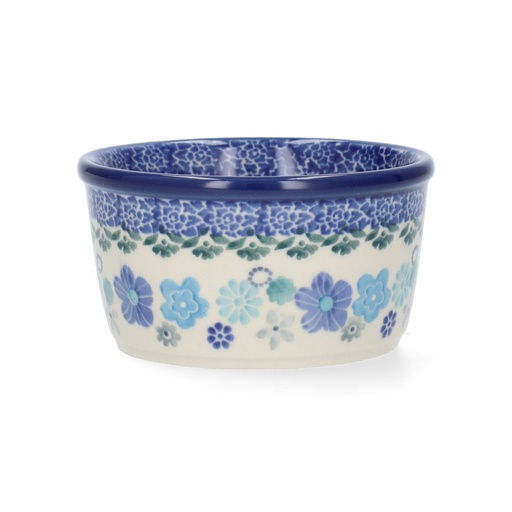
Ramekin Kom 190 ml - Blossom Breeze
Verzending met DHL De artikelen van Bunzlau Castle worden met DHL verzonden. Deze kunnen dus niet worden opgehaald bij een PostNL afhaallocatie. Ramekin Kom 190 ml - Blossom Breeze Het servies van Bunzlau Castle is handbeschilderd en/of -bestempeld. Decoren en kleuren, en ook de materialen kunnen enigszins van elkaar afwijken. Het servies is vaatwasbestendig en vuurvast. Levertijd 2-4 werkdagen EAN 8719614059343 SKU 1409-3396
Brand: Bunzlau Castle
Category: Home & Garden > Kitchen & Dining > Cookware & Bakeware > Bakeware > Ramekins & Souffle Dishes